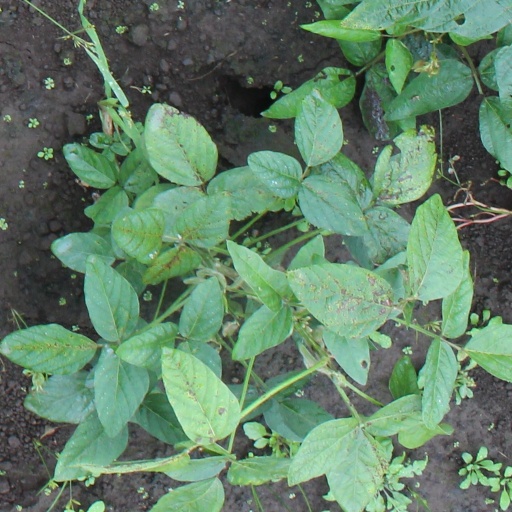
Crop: soybean